Kushner family

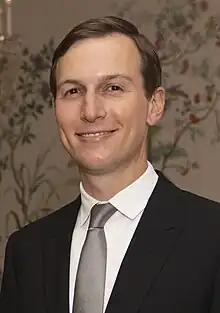
Jared Kushner in 2019

Charles has two sons, Jared and Joshua, and two daughters, Nicole and Dara. Following Charles' arrest, his eldest son, Jared, took charge of Kushner Companies. They sold their real estate holdings in New Jersey for $1.9 billion and bought 666 Fifth Avenue for $1.8 billion. In 2006, Jared bought Observer Media for $10 million. Joseph Meyer, Jared's brother-in-law, became chief executive officer of Observer Media in 2013. Nicole works for Kushner Companies, but Dara does not. Joshua founded Thrive Capital, a venture capital firm, in 2010. Josh cofounded Oscar Health, and Jared invested in the company. In 2016, "Forbes" estimated the net worth of Charles, his wife Seryl, Jared, and Joshua at $1.8 billion.